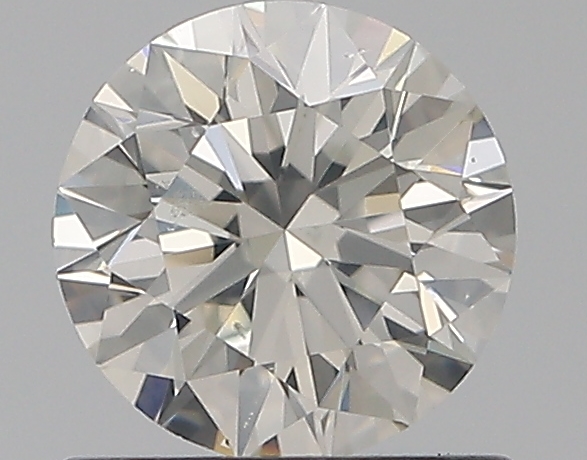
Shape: round
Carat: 0.7
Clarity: SI1
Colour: I
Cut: EX
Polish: EX
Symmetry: EX
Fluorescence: F
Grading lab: GIA
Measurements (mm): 5.68 x 5.7 x 3.53